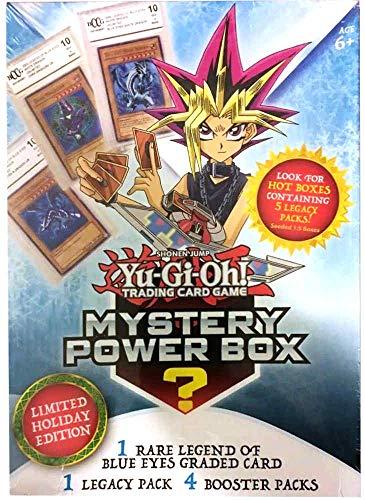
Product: Yu-Gi-Oh! Cards: 2018 Holiday Mystery Box- Featuring Legend of Blue Eyes White Dragon | Factory Sealed Packs | Hot Box with Vintage Card 1:5
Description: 1 rare Legend of Blue Eyes graded card.
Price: $24.98
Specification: ProductDimensions:2x6.8x9.2inches|ItemWeight:4ounces|ShippingWeight:4ounces(Viewshippingratesandpolicies)|ASIN:B0828MN74F|Itemmodelnumber:728192496141|Manufacturerrecommendedage:6yearsandup